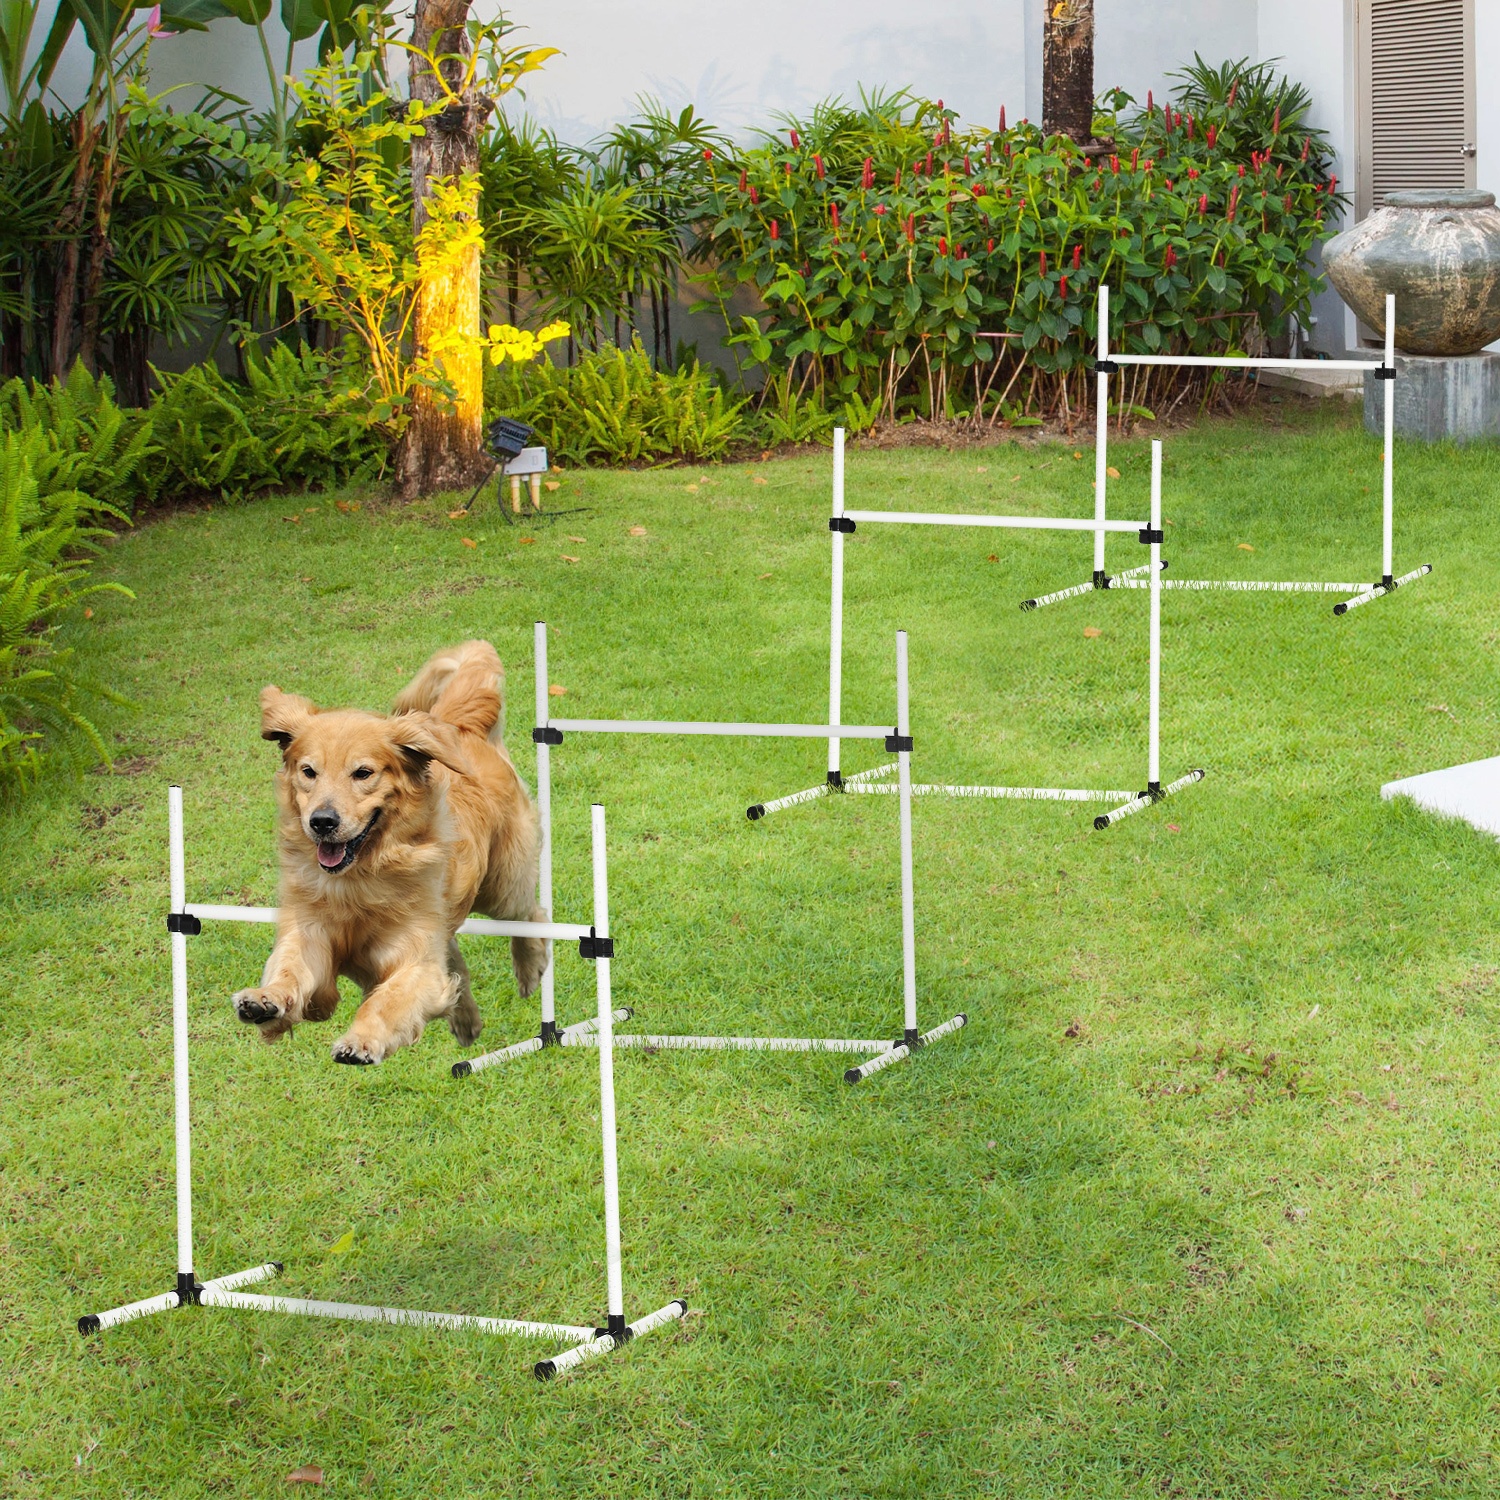
4-Piece Dog Agility Training Set
Brand: Glarifyte
specification Product Information Product Code: W2225P217626 Product Type: General items Product Name: PawHut 4 Piece Dog Agility Training Equipment for Dog Agility Classes with Adjustable Height Jump Bar Including Carry Bag and Displacement Top Bar, White Origin: China Main Color: white Main materials: plastic Product dimensions Assembly Length (in.): 39.00 Assembly Width (inches): 25.50 Assembly Height (in.): 37.00 Weight (lbs): 9.90 Package size Length (in.): 7.10 Width (inches): 7.10 Height (in.): 37.40 Weight (lbs): 11.00 Features: Set of 4 Bar Jumps: This Dog Agility Starter Kit includes a total of 4 Dog Agility Jumps, allowing you to perform more challenging exercises. Use the playset on grass or any flat ground and take part in a dog agility class wherever you go. Adjustable height: The height of the dog jump bar can be moved up and down with clips, which means you can freely adjust it according to different dogs' sizes and abilities. Fixed Bottom Bar: The bottom bar of this dog agility kit is designed for almost any surface. From concrete to grass to dirt, this training kit is easy to use anywhere and can be moved from one place to another. Carry Bag Included: The Dog Agility Training Kit includes a carry bag, which is perfect for taking your kit to the park, going out, or just to the backyard. Tote bags are also a convenient way to keep all the different pieces together for easy storage. Dog Agility Kit Dimensions: 4 bars per set, High Jump Door Size: 39" L x 25.5" W x 37" H. Similar products
Category: Animals & Pet Supplies > Pet Supplies > Pet Agility Equipment > Jump Bars